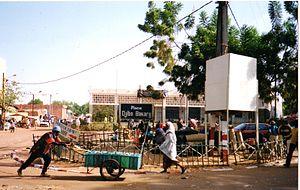
Djibo Bakary est un homme politique socialiste nigérien, importante figure du mouvement indépendantiste du Niger.